Bob Morley

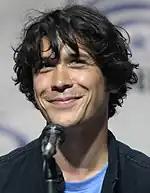
Morley in 2016

Robert Alfred Morley (born 20 December 1984) is an Australian actor. He is known for his role as Bellamy Blake in The CW's "The 100" (2014–2020).